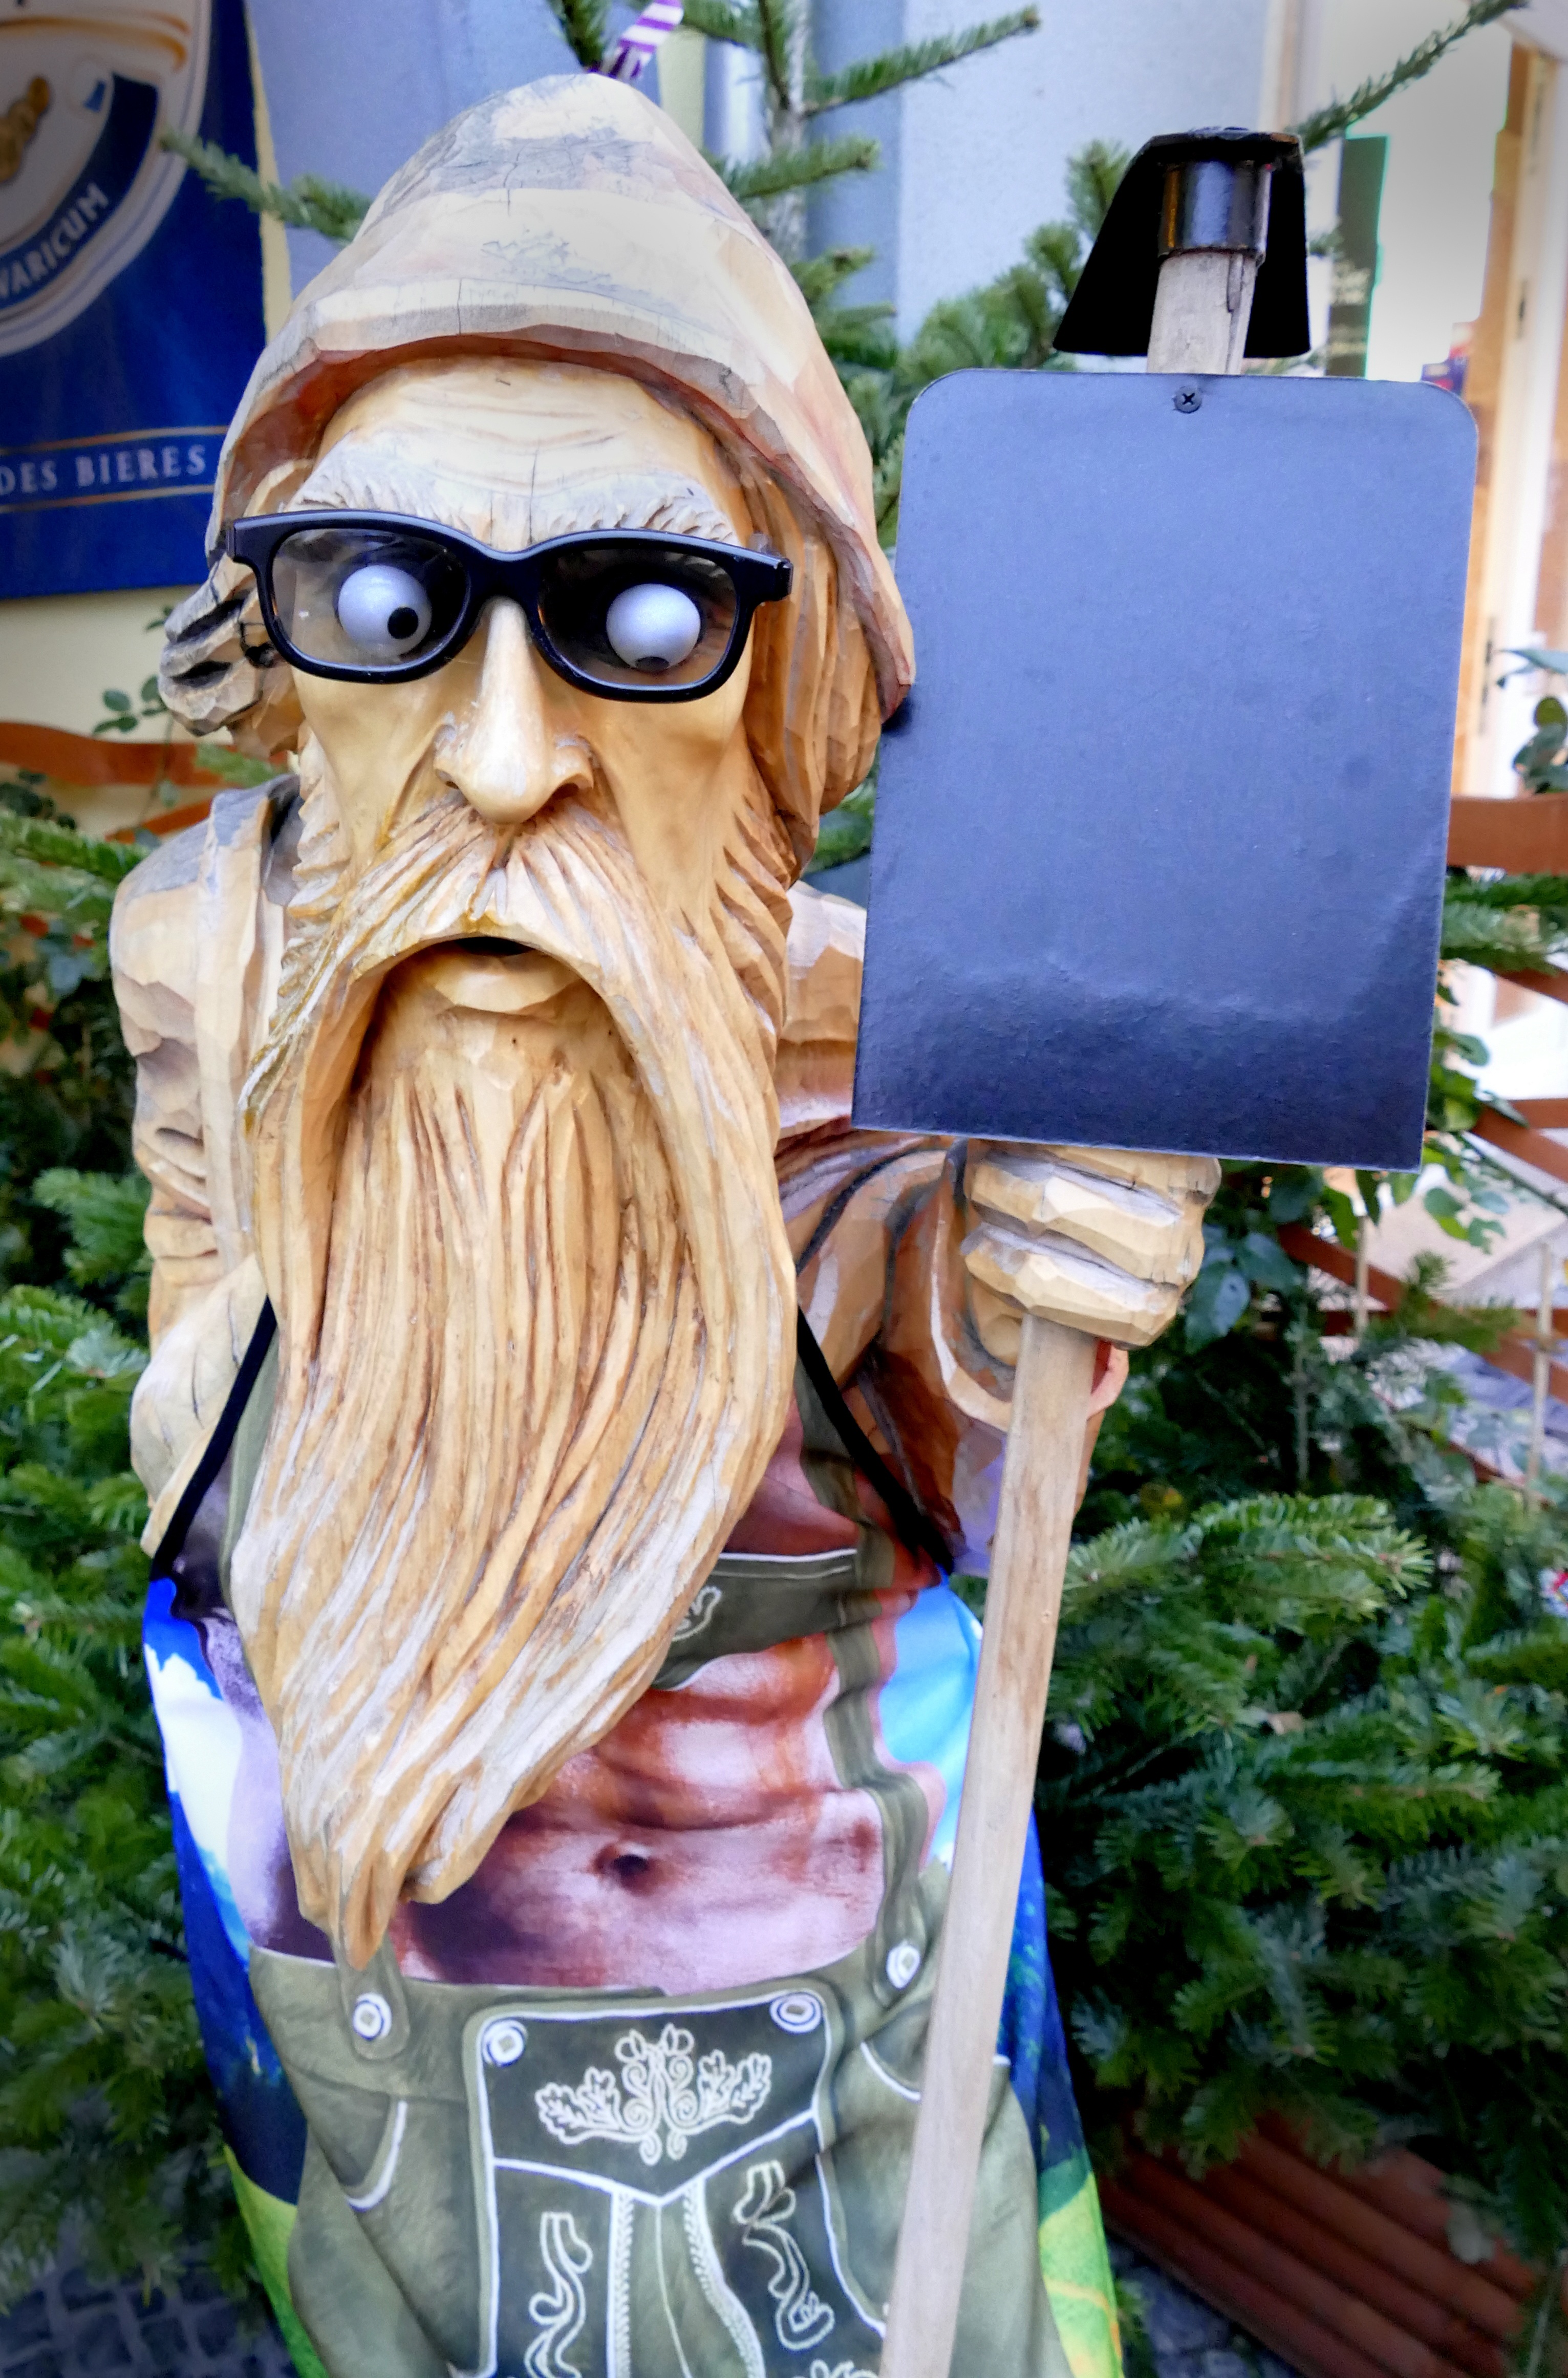
man, wood, statue, clothing, sculpture, art, figure, glasses, carving, costume, holzfigur, waldschrat